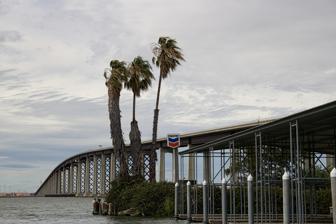
Building: Antioch Bridge
Country: United States of America
Year built: 1930
Overpass on the San Joaquin River Antioch Bridge View from southwest in 2014 Coordinates 38°01′28″N 121°45′02″W / 38.0244°N 121.7506°W / 38.0244; -121.7506 Carries 2 lanes of SR 160 Bicycles and pedestrians Crosses San Joaquin River Locale Antioch, California , and Sacramento County , California, U.S. Official name Senator John A. Nejedly Bridge Owner State of California Maintained by California Department of Transportation and the Bay Area Toll Authority ID number NBI 28 0009 Website www .bayareafastrak .org Characteristics Design steel plate girder Total length 9,504 feet (1.800 mi; 2.897 km) Width 38.1 feet (11.6 m) Longest span 460 feet (140 m) Clearance below 135 feet (41 m) History Opened December 1978 ; 46 years ago ( 1978-12 ) Replaces 1926 lift bridge Statistics Daily traffic 13,600 (2009) Toll Northbound only FasTrak or pay-by-plate , cash not accepted Effective January 1 – December 31, 2025 ( 2025-01-01 – 2025-12-31 ) : $8.00 $4.00 (carpool rush hours, FasTrak only) Location The Antioch Bridge (officially the Senator John A. Nejedly Bridge ) is an automobile, bicycle, and pedestrian bridge in the western United States . Located in northern California , it crosses the San Joaquin River - Stockton Deepwater Shipping Channel , linking Antioch in Contra Costa County with Sherman Island in southern Sacramento County , near Rio Vista . Named after state senator John Nejedly , the bridge is signed as part of State Route 160 . Unlike other toll bridges in California, it has only a single lane of traffic for each direction. It is one of several bridges in the Bay area that are traversable by pedestrians and bicyclists in addition to automobiles. The current bridge was completed 47 years ago in 1978, is 1.8 miles (2.9 km) in length, and opened to traffic that December. History 1926 toll bridge The original structure was completed in 1926 by the American Toll Bridge Company ( Aven Hanford and Oscar Klatt ), who went on to build the original span of the Carquinez Bridge . The bridge was opened on 1 January 1926 as a connecting link on the coast-to-coast Victory Highway . Hanford and Klatt, officials with the Rodeo-Vallejo Ferry Company, had organized the American Toll Bridge Company in 1923, which built the bridge at a cost of greater than US$2,000,000 (equivalent to $35,770,000 in 2023). The Delta Bridge corporation had formed in December 1922, but did not complete a bridge at Antioch. Delta Bridge had received a franchise to build in June 1923. The 1926 bridge featured two spans each 270 feet (82 m) long which provided a clearance of 70 feet (21 m) below when opened. The original lift span bridge was plagued with problems throughout its lifetime. Heavy traffic could cross it at no more than 15 miles per hour (24 km/h), and its narrow shipping channel led to collisions with freighters in 1958, 1963, and 1970. State purchase In 1937, Assemblyman Earl D. Desmond urged the California Toll Bridge Authority to acquire the Antioch Bridge. Desmond believed that by purchasing the bridge, tolls could be eliminated, which would spur economic growth. Director Frank W. Clark negotiated with the American Toll Bridge Company, and the state of California acquired ownership of both the Antioch and Carquinez Bridges at a cost of US$5,943,000 (equivalent to $129,250,000 in 2023) on September 16, 1940. Tolls were reduced immediately and further reduced in 1942. Marine traffic collisions The narrow ship channel afforded by the raised span led to marine traffic colliding with the bridge in 1958 (rammed by Kaimana ), 1963 (rammed by Pasadena ) and 1970 (rammed by Washington Bear ). The 1970 collision spurred efforts to build a replacement bridge. In that incident, the lift span was stuck in the raised position. The bridge tender could not leave the bridge and remained in the control house for 20 hours. Local firemen eventually made their way to him and brought him out. The bridge was closed for repairs for 5 months. 1978 replacement bridge Sen. Nejedly authored Senate Bill 25, which later became Chapter 765 of the California Statutes of 1972, authorizing the issuance of revenue bonds to fund the construction of a replacement to the existing bridge. The bill cited the recent extended disruptions in bridge service from marine traffic damage as well as flooding of the approaches. The high-level bridge opened in December 1978. Shortly before completion, the replacement bridge was named to honor Sen. Nejedly. Tolls Tolls are only collected from northbound traffic headed to Sacramento County at the toll plaza on Antioch side of the bridge. All-electronic tolling has been in effect since 2020, and drivers may either pay using the FasTrak electronic toll collection device or using the license plate tolling program. It remains not truly an open road tolling system until the remaining unused toll booths are removed, forcing drivers to slow substantially from freeway speeds while passing through. Effective January 1 – December 31, 2025 ( 2025-01-01 – 2025-12-31 ) , the toll rate for passenger cars is $8. During peak traffic hours, carpool vehicles carrying three or more people, clean air vehicles, or motorcycles may pay a discounted toll of $4 if they have FasTrak and use the designated carpool lane. Drivers without Fastrak or a license plate account must open and pay via a "short term" account within 48 hours after crossing the bridge or they will be sent an invoice of the unpaid toll. No additional toll violation penalty will be assessed if the invoice is paid within 21 days. Historical toll rates Crossing the original 1926 bridge required a toll, but tolls were removed in 1945 after the state bought the bridge in 1940. Under the ownership of the American Toll Bridge company, in 1940, tolls were 45 cents per car (equivalent to $9.79 in 2023) plus five cents (equivalent to $1.09 in 2023) per passenger. After the state took ownership, tolls were immediately reduced to thirty cents per car (equivalent to $6.52 in 2023) for up to four passengers. In 1942, tolls were further reduced to 25 cents per car (equivalent to $4.66 in 2023). then removed three years later. Tolls were reinstated in 1978 with the completion of the new span at fifty cents per car (equivalent to $2.34 in 2023), collected northbound only. The basic toll (for automobiles) on the seven state-owned bridges, including the Antioch Bridge, was standardized to $1 by Regional Measure 1, approved by Bay Area voters in 1988 (equivalent to $2.58 in 2023). A $1 seismic retrofit surcharge was added in 1998 by the state legislature, increasing the toll to $2 (equivalent to $3.74 in 2023), originally for eight years, but since then extended to December 2037 (AB1171, October 2001). On March 2, 2004, voters approved Regional Measure 2 to fund various transportation improvement projects, raising the toll by another dollar to $3 (equivalent to $4.84 in 2023). An additional dollar was added to the toll starting January 1, 2007, to cover cost overruns on the eastern span replacement of the Bay Bridge , increasing the toll to $4 (equivalent to $5.88 in 2023). The Metropolitan Transportation Commission , a regional transportation agency, in its capacity as the Bay Area Toll Authority , administers RM1 and RM2 funds, a significant portion of which are allocated to public transit capital improvements and operating subsidies in the transportation corridors served by the bridges. Caltrans administers the "second dollar" seismic surcharge, and receives some of the MTC-administered funds to perform other maintenance work on the bridges. The Bay Area Toll Authority is made up of appointed officials put in place by various city and county governments, and is not subject to direct voter oversight. Due to further funding shortages for seismic retrofit projects, the Bay Area Toll Authority again raised tolls on all seven of the state-owned bridges in July 2010. The toll rate for autos on the Antioch Bridge was thus increased to $5 (equivalent to $6.99 in 2023). In June 2018, Bay Area voters approved Regional Measure 3 to further raise the tolls on all seven of the state-owned bridges to fund $4.5 billion worth of transportation improvements in the area. Under the passed measure, the toll rate for autos on the Antioch Bridge was increased to $6 on January 1, 2019; to $7 on January 1, 2022; and then to $8 on January 1, 2025. In September 2019, the MTC approved a $4 million plan to eliminate toll takers and convert all seven of the state-owned bridges to all-electronic tolling , citing that 80 percent of drivers are now using Fastrak and the change would improve traffic flow. On March 20, 2020, accelerated by the COVID-19 pandemic , all-electronic tolling was placed in effect for all seven state-owned toll bridges. The MTC then installed new systems at all seven bridges to make them permanently cashless by the start of 2021. In April 2022, the Bay Area Toll Authority announced plans to remove all remaining unused toll booths and create an open-road tolling system which functions at highway speeds. The Bay Area Toll Authority then approved a plan in December 2024 to implement 50-cent annual toll increases on all seven state-owned bridges between 2026 and 2030 to help pay for bridge maintenance. The standard toll rate for autos will thus rise to $8.50 on January 1, 2026; $9 in 2027; $9.50 in 2028; $10 in 2029; and then to $10.50 in 2030. And becoming effective in 2027, a 25-cent surcharge will be added to any toll charged to a license plate account, and a 50-cent surcharge added to a toll violation invoice, due to the added cost of processing these payment methods. Animal incidents In 1965, three circus lions escaped from a truck passing over the Antioch Bridge. Two were quickly recaptured, but one drowned after falling into the river. Humphrey the Whale was stranded near the Antioch Bridge in 1985. References